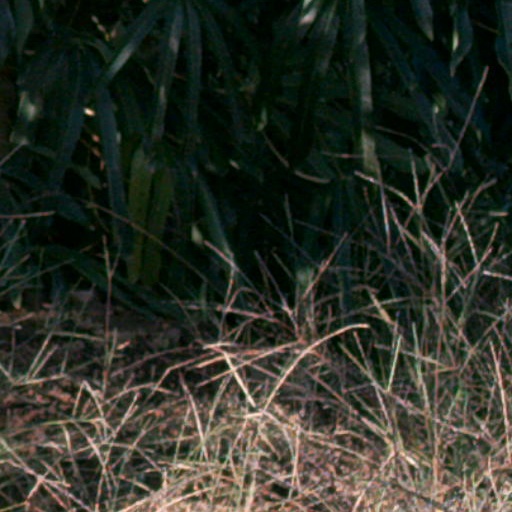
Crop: cassava